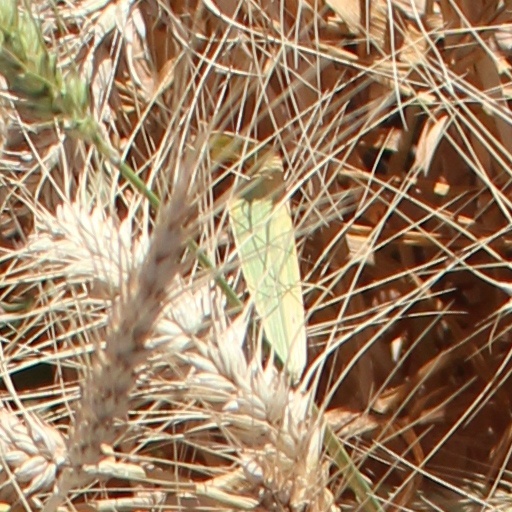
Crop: wheat